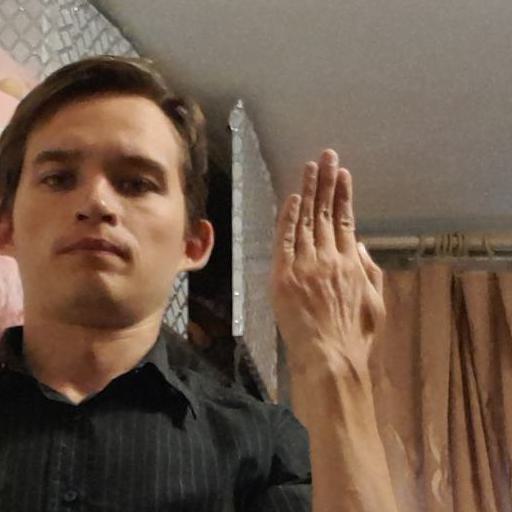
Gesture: stop_inverted